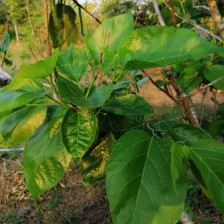
Variety: TaiwanMeacho